Fernando Medina

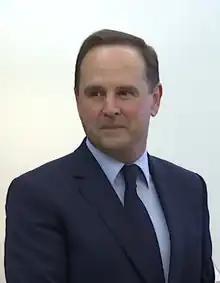
Medina in 2023

Fernando Medina Maciel Almeida Correia (born 10 March 1973) is a Portuguese economist and politician Socialist Party (PS) who served as Minister of Finance in the government of Prime Minister António Costa from 2022 to 2024. He previously served as Mayor of Lisbon from 2015, succeeding Costa, to 2021.